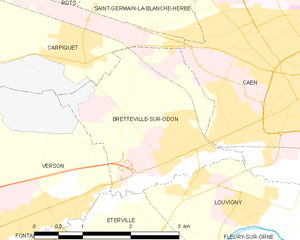
Bretteville-sur-Odon
Kort over kommunen
Kort over kommunen
Bretteville-sur-Odon er en kommune i Calvados departementet i Basse-Normandie regionen i det nordvestlige Frankrig.